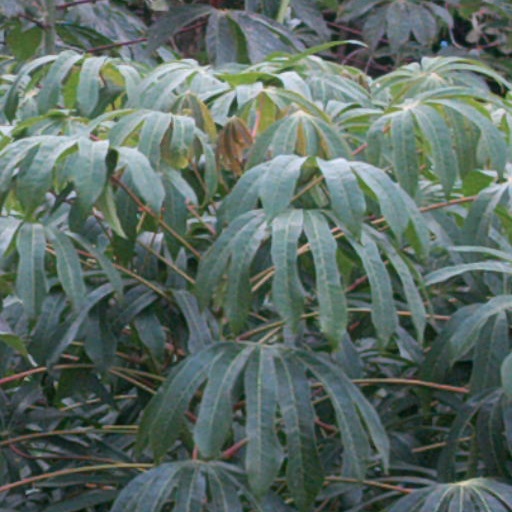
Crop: cassava